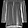
Label: Shirt